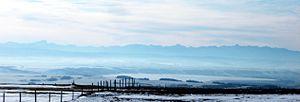
Le comté de Rocky View est un district municipal de 36,461 habitants en 2011, situé dans la province d'Alberta, au Canada.